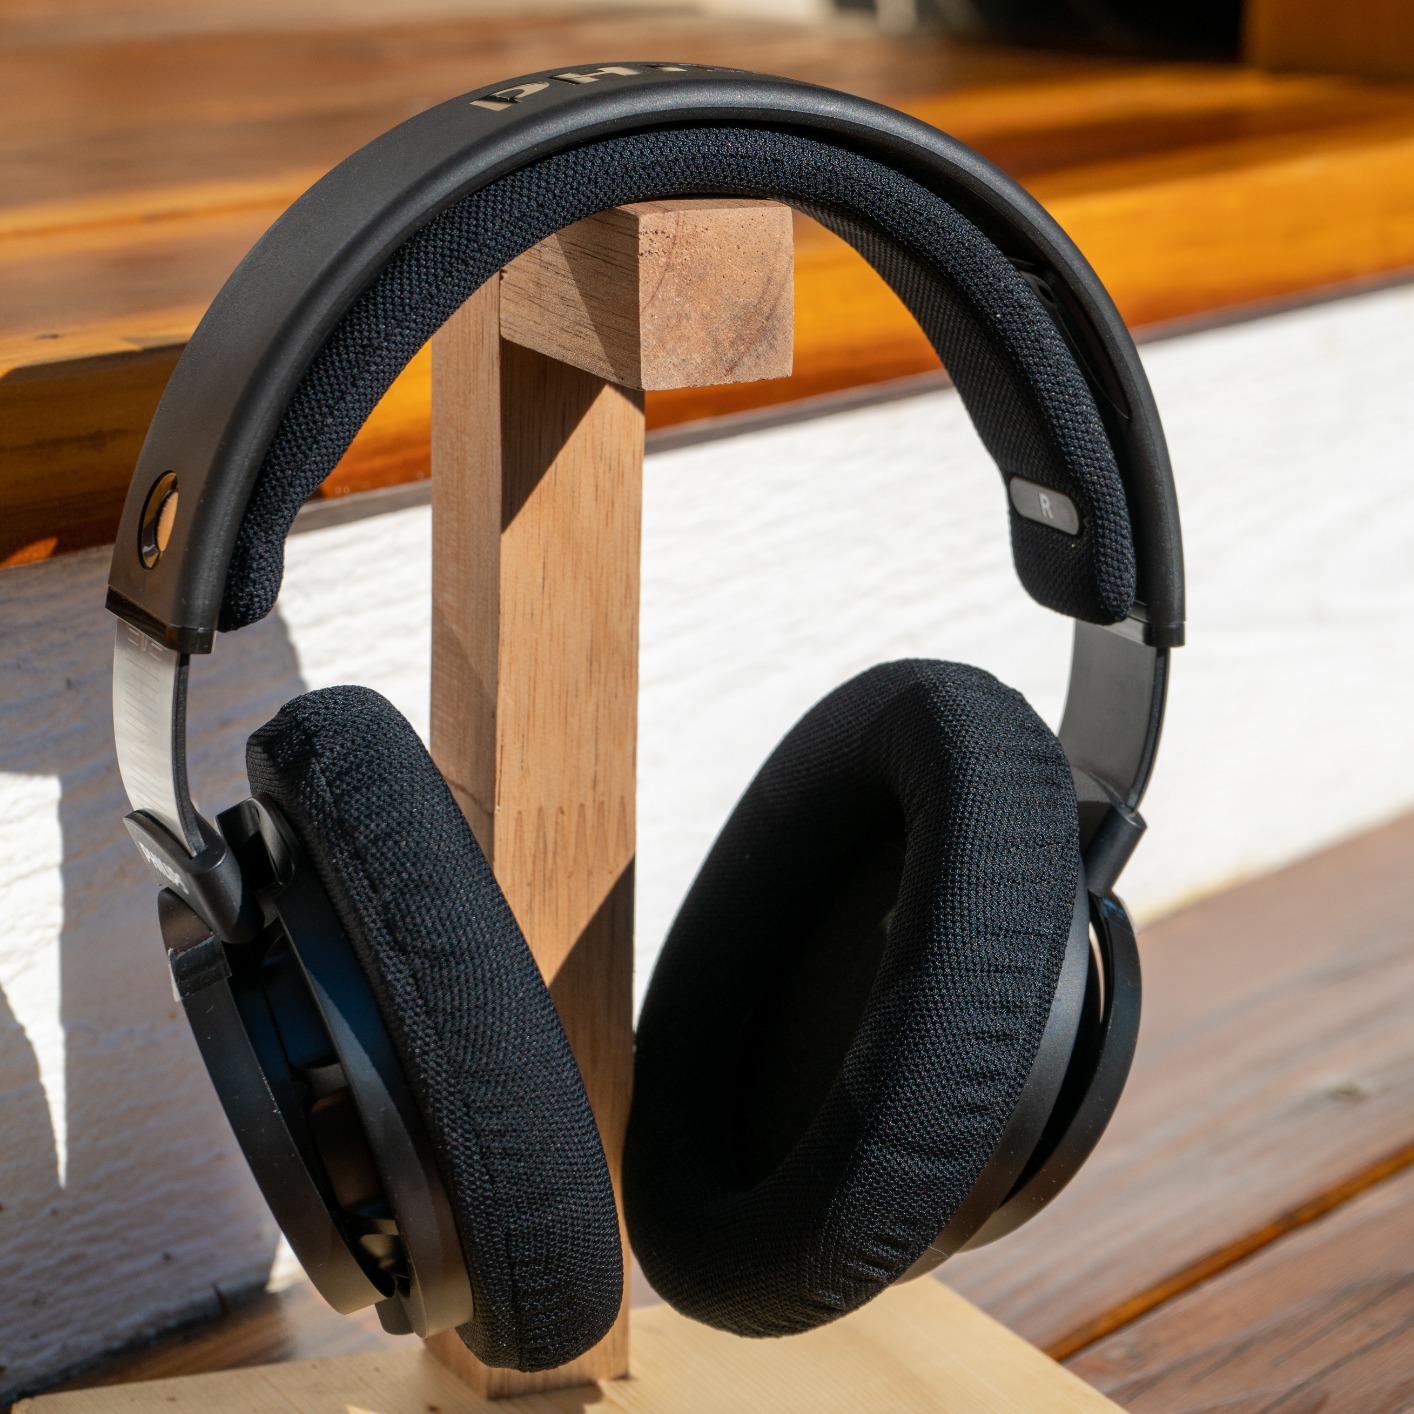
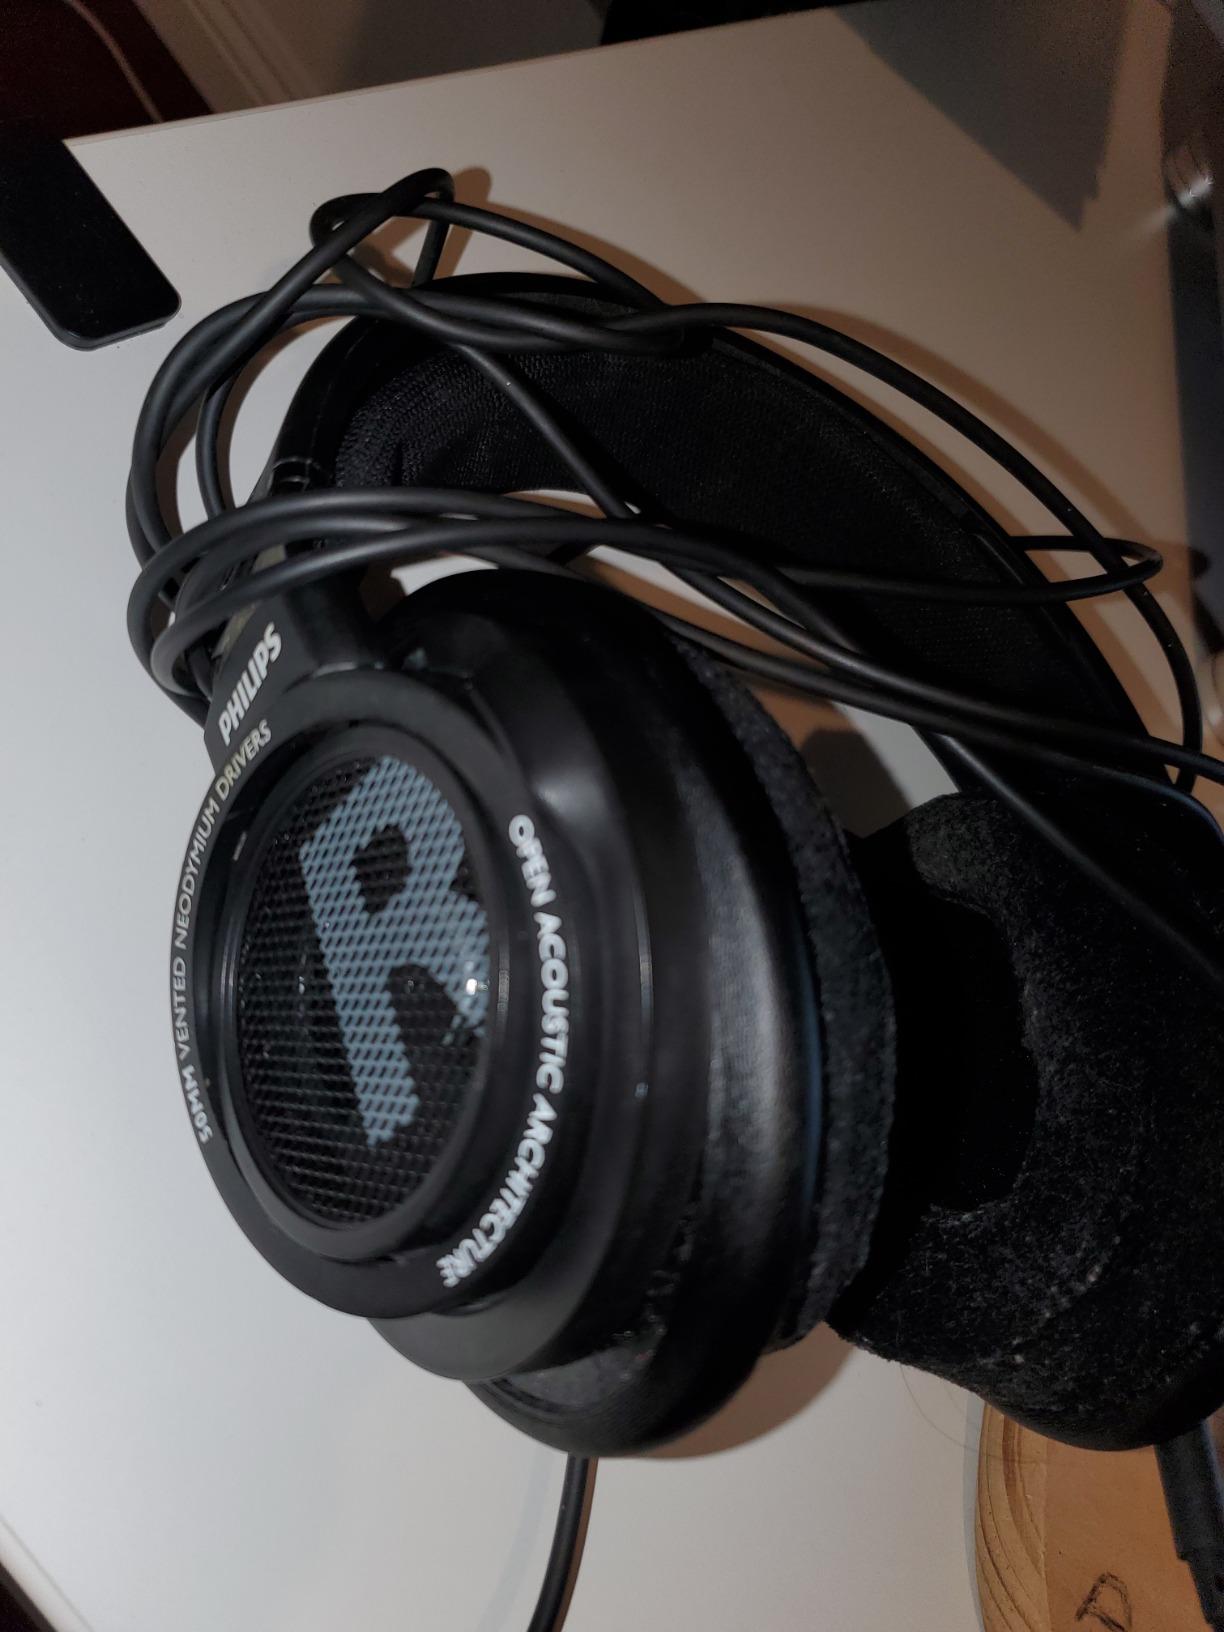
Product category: headphones
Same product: yes